Sinéad O'Carroll

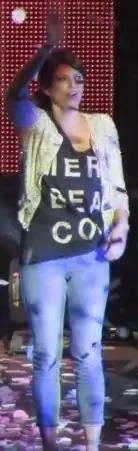
Sinéad O'Carroll performing in Manchester as part of B*Witched's The Big Reunion arena tour.

Sinéad Maria O'Carroll (born 14 May 1973) is an Irish singer and businesswoman. She is best known for being a member of the girl group B*Witched.